Joseph Brenier

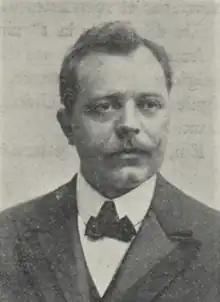

Joseph Brenier (1876–1943) was a French politician. He served as the mayor of Vienne from 1906 to 1919. He served as a member of the Chamber of Deputies from 1909 to 1914, and as a member of the French Senate from 1924 to 1933, representing Isère. He became a Knight of the Legion of Honour in 1935.